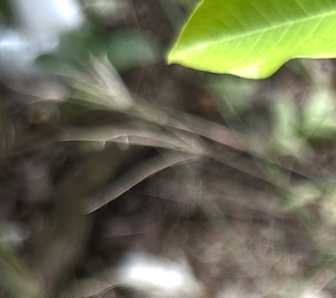
Label: anthracnose_disease